Abaid Ullah Baig

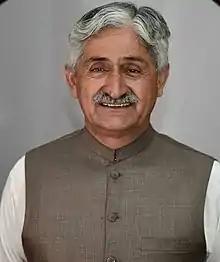
Baig in 2020

Abaid Ullah Baig or Ubaidullah Baig is a Pakistani politician who is member of the Gilgit Baltistan Assembly.